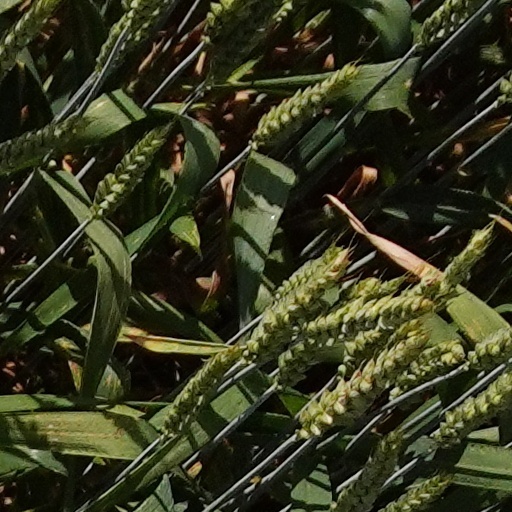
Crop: wheat